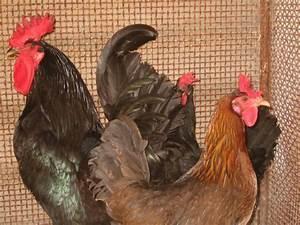
chicken